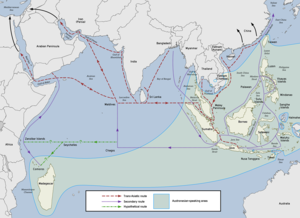
La culture swahilie est la culture partagée par les populations de la côte de l'Afrique de l'Est. Le terme viendrait du pluriel du mot arabe sahel ساحل : sawahil سواحل, qui signifie côte ou frontière. Ces populations sont d'origine bantoue avec des apports arabes et, dans une moindre mesure, persans. Les cités-États côtières comme Mombasa, Gede, Malindi et les archipels de Zanzibar, des Comores, de Kilwa et de Lamu, formaient une unité de culture swahilie prospère et renommée, vivant du commerce de marchandises africaines destinées aux marchés locaux et orientaux. Ces populations parlaient des langues voisines, variantes du swahili, et partageaient un certain nombre de valeurs propres. C'est avant tout une culture urbaine, africaine et musulmane. Les arabes appelaient al-Zanj les territoires sous la domination de ces cités, d'où le nom souvent donné à la région de « Zenj » ou « Zanguebar ».
La navigation dans l'Antiquité marque la première grande étape dans la conquête de l’espace maritime. Certaines îles de la mer Méditerranée ont été fréquentées par des chasseurs-cueilleurs peut-être dès le XIIᵉ millénaire. À partir du Néolithique, la navigation s’intensifie et la Méditerranée devient très vite un trait d’union entre ses rivages, un moyen de communication par excellence.
Cette liste des ports antiques a pour objectif de recenser l'ensemble des ports de l'Antiquité présentant de notables vestiges, en renvoyant autant que possible aux articles détaillés existant sur Wikipedia. Ils sont classés par pays du pourtour méditerranéen et par origine culturelle. Certains de ces ports sont encore en activité ; d'autres sont envasés ou ensablés, parfois loin à l'intérieur des terres ou, au contraire, submergés.
L'article traite des différentes formes d'esclavage qu'a connues l'île de Madagascar.